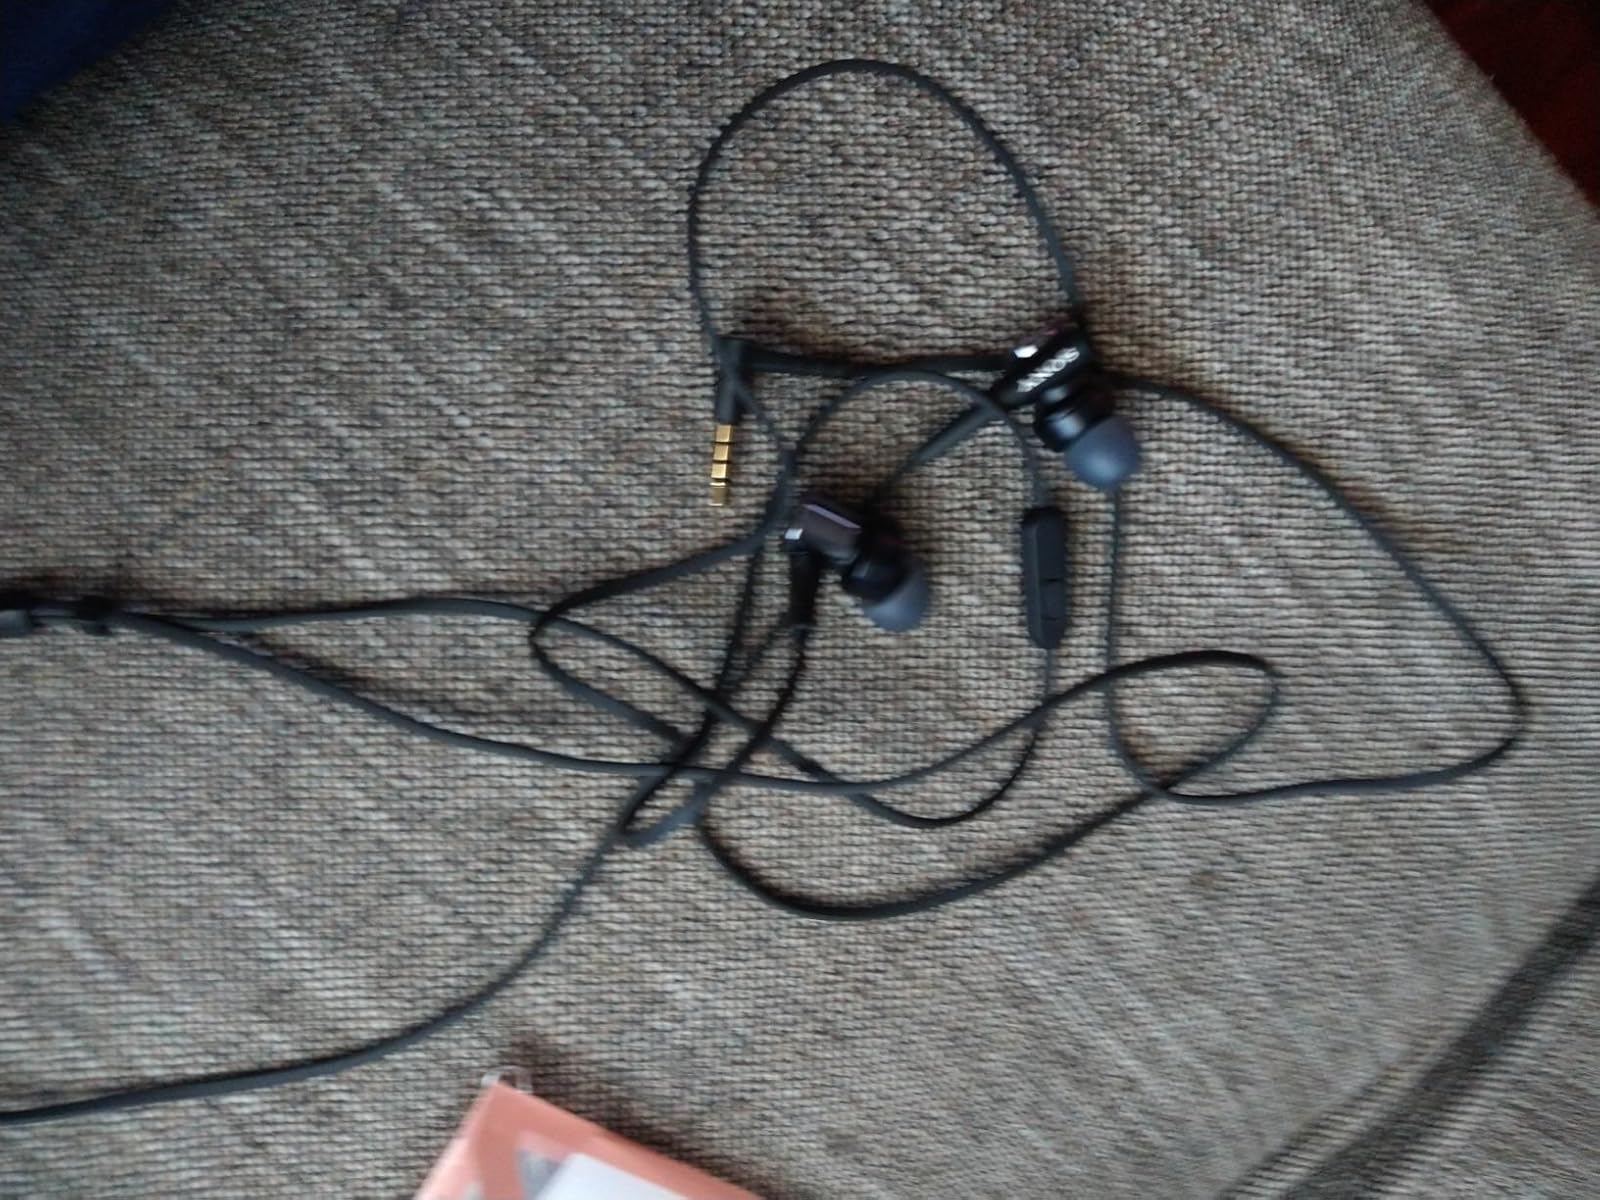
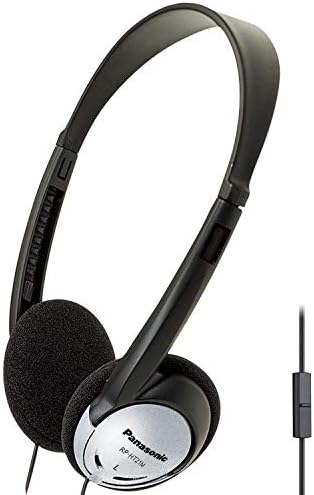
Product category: headphones
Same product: no